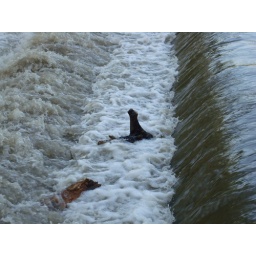
chunk of a tree rolling around in the water